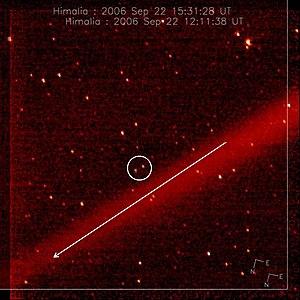
Les anneaux de Jupiter sont un ensemble d'anneaux planétaires orbitant autour de la planète Jupiter. Le système est découvert en 1979 par la sonde spatiale Voyager 1. Il est le troisième système d'anneaux à avoir été découvert après ceux de Saturne et ceux d'Uranus.